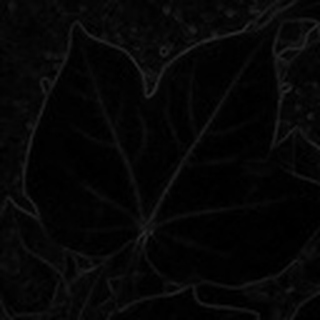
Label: healthy_cotton